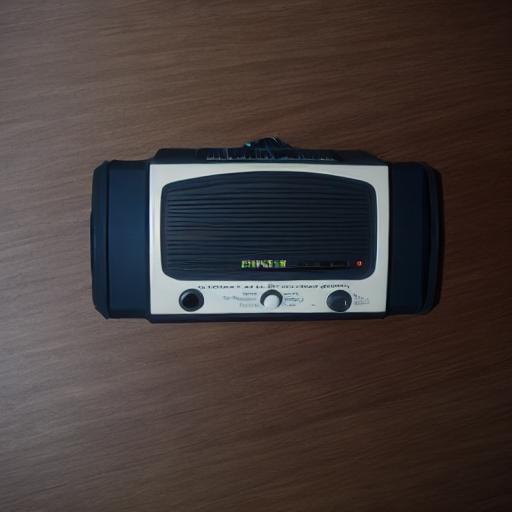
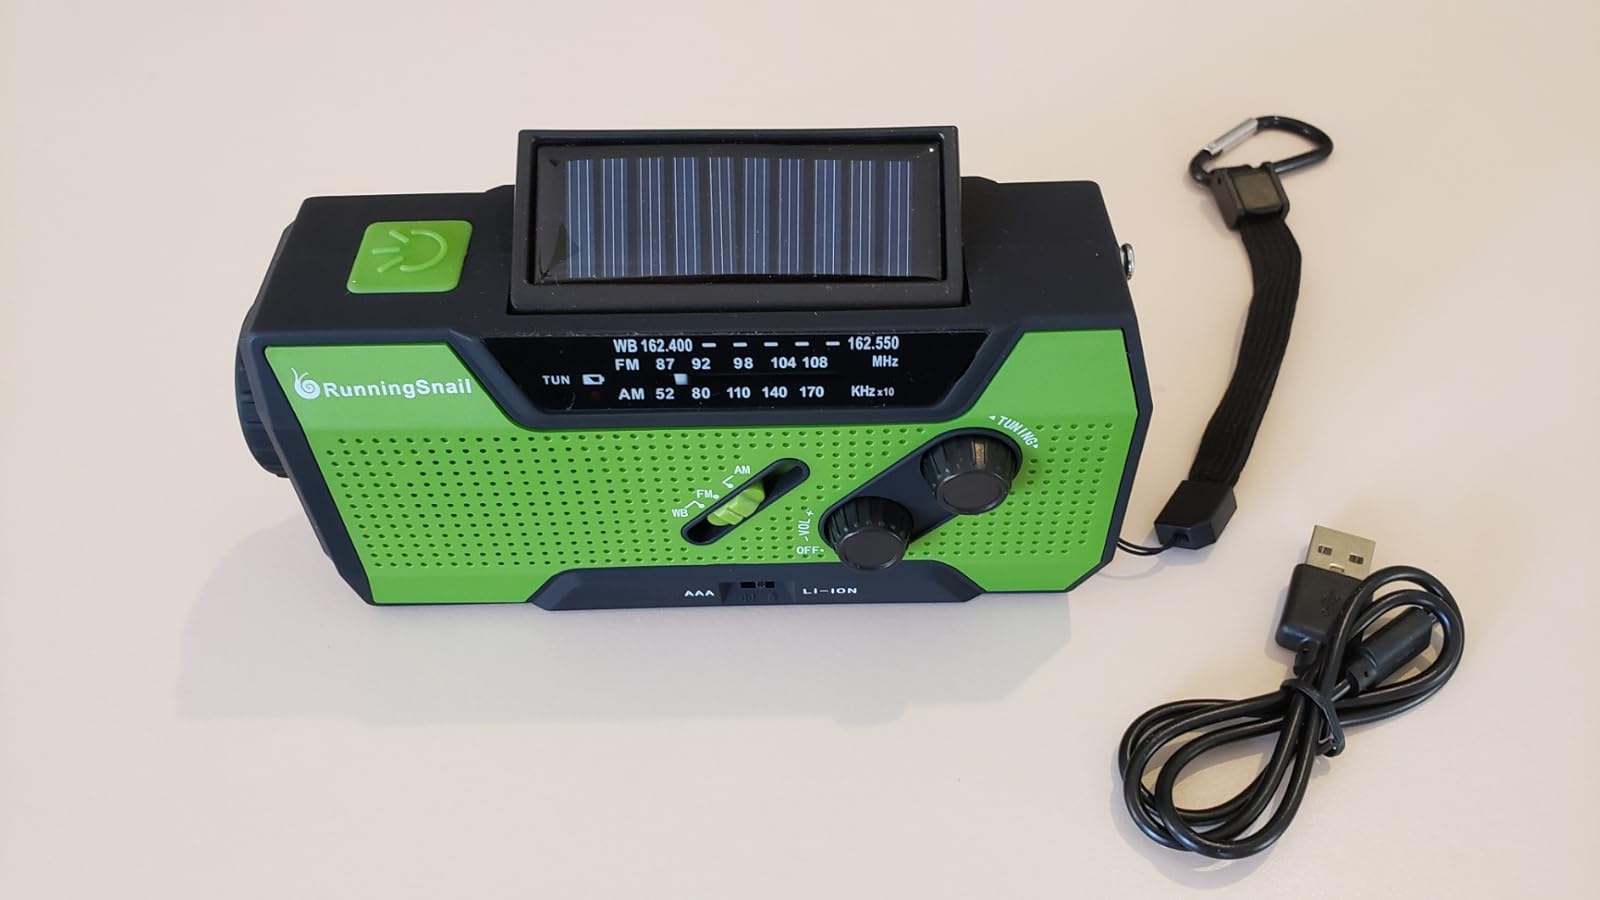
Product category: radio
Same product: no